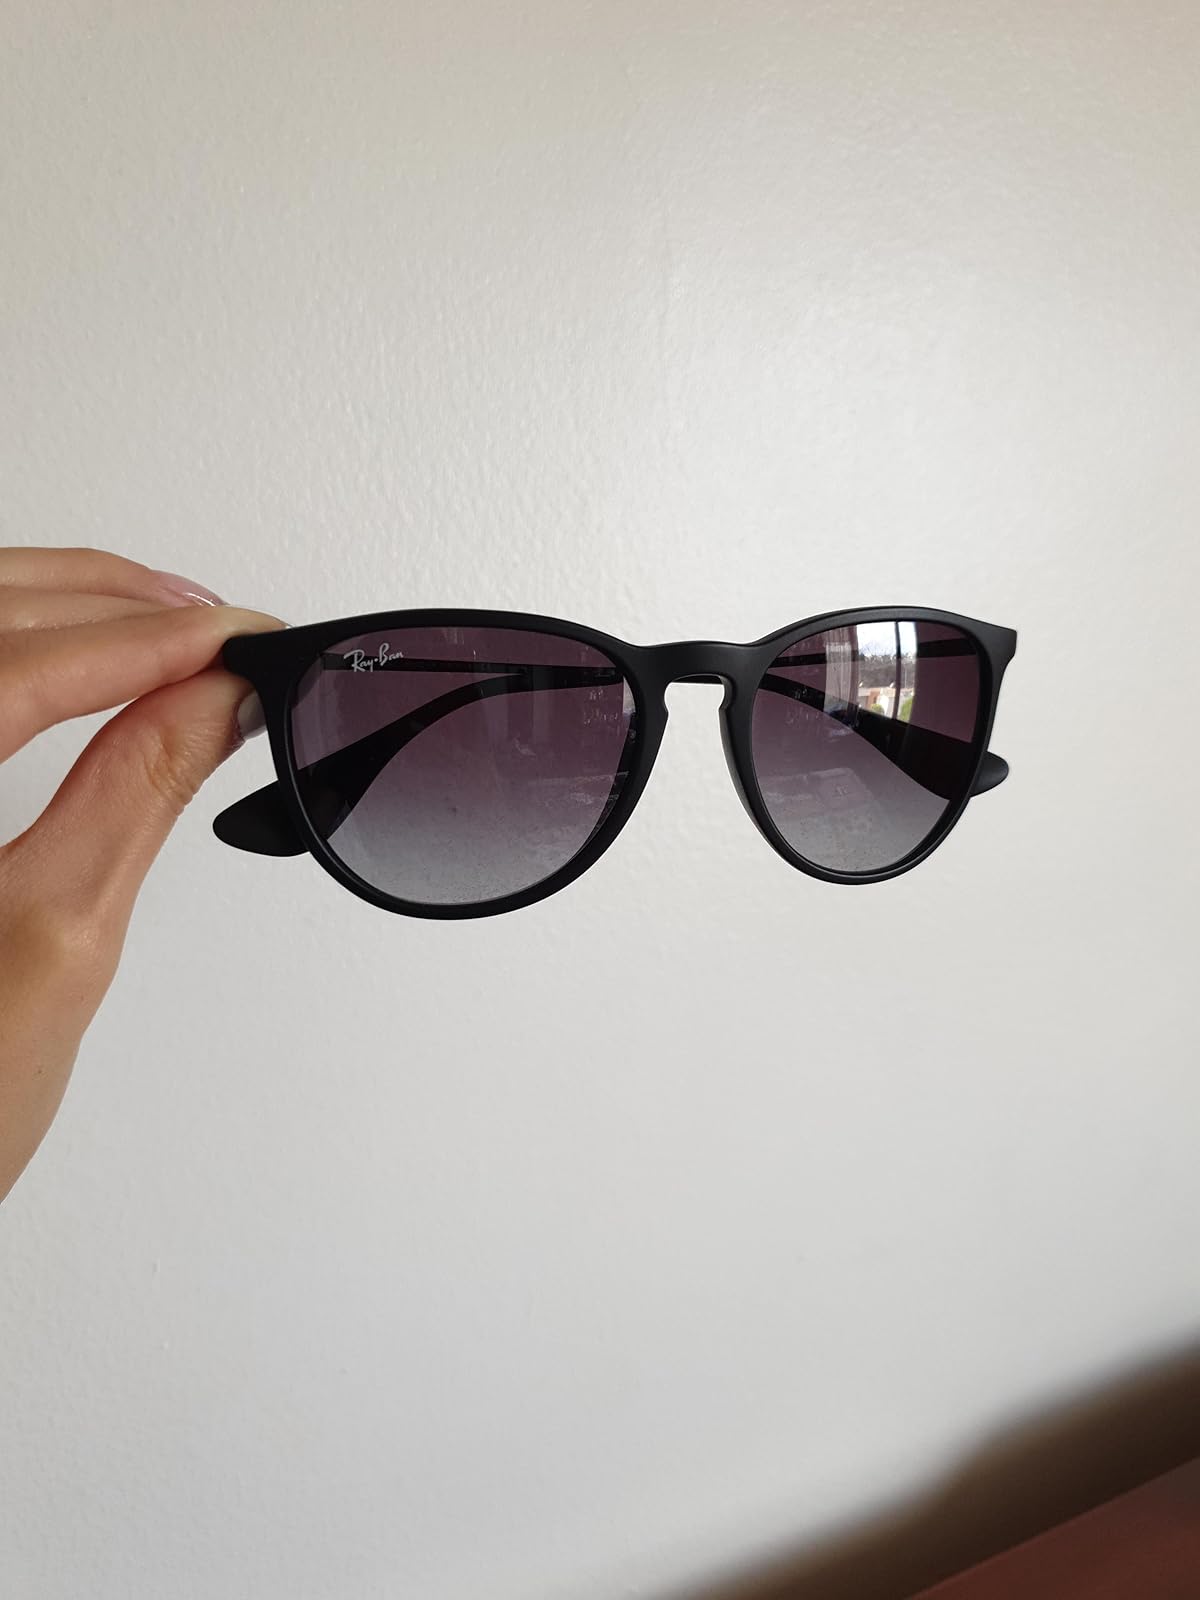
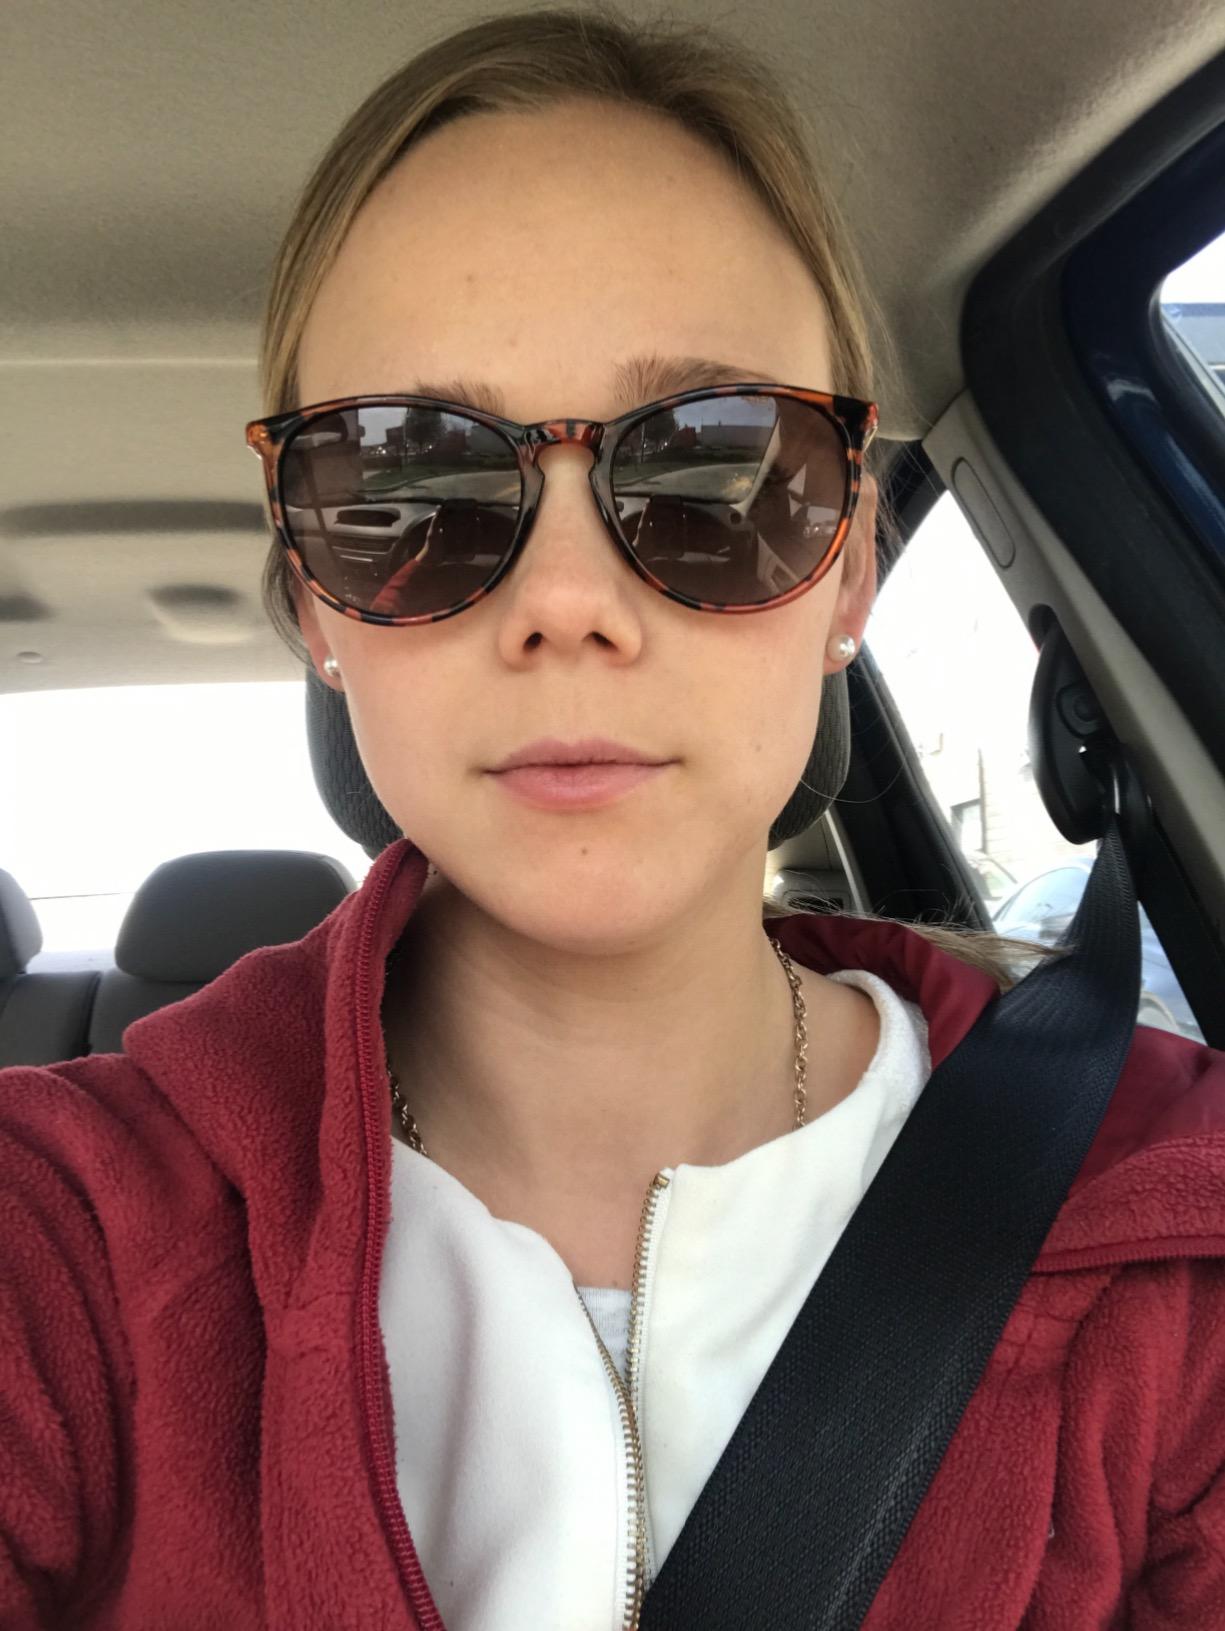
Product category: accessories_sunglasses
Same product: no